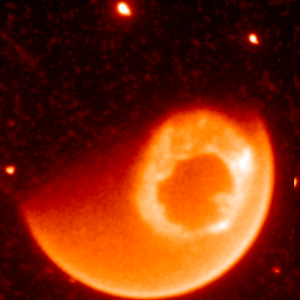
IMAGE, ou Explorer 78, était une mission MIDEX de la NASA qui a étudié la réponse globale de la magnétosphère de la Terre à des changements dans le vent solaire.